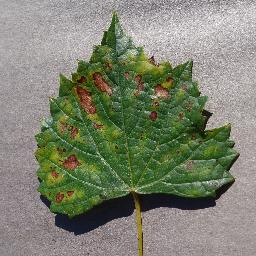
Label: Grape___Esca_(Black_Measles)